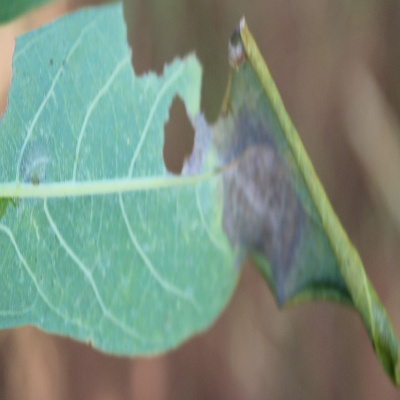
Crop: Cassava
Condition: bacterial blight